Leo Jogiches

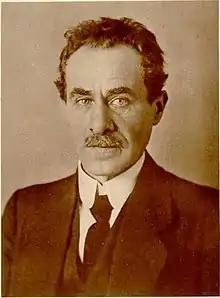
Jogiches, 1910

Leon "Leo" Jogiches (Russian: Лев "Лео" Йогихес; 17 July 1867 – 10 March 1919), also commonly known by the party name Jan Tyszka, was a Polish Marxist revolutionary and politician, active in Poland, Lithuania, and Germany.